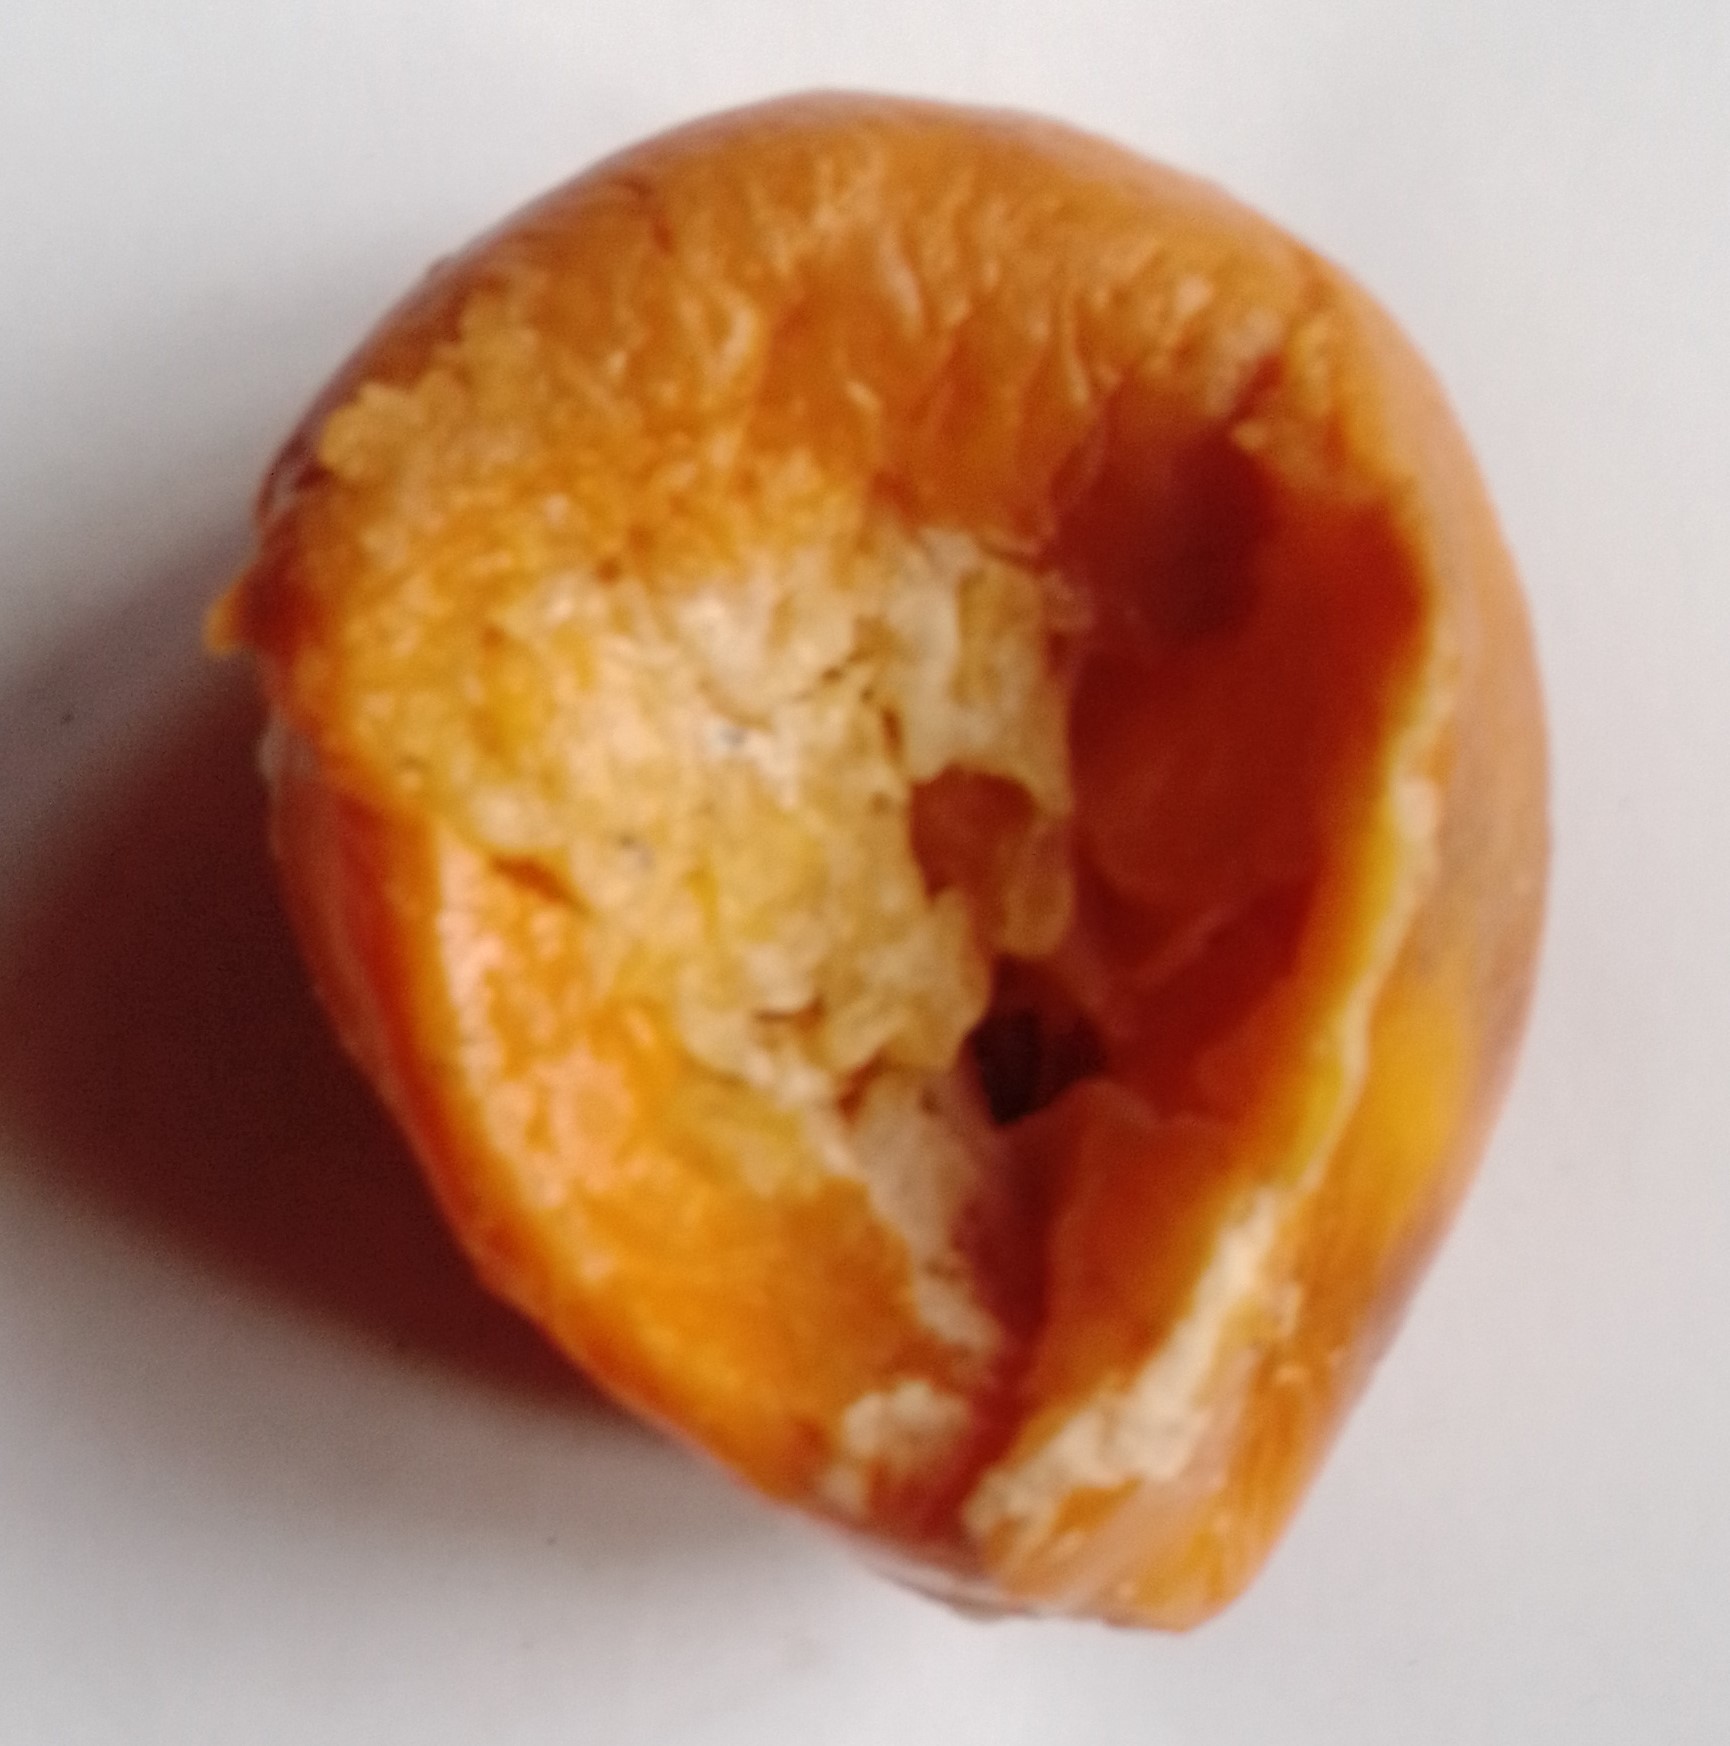
Fruit: orange
Condition: rotten